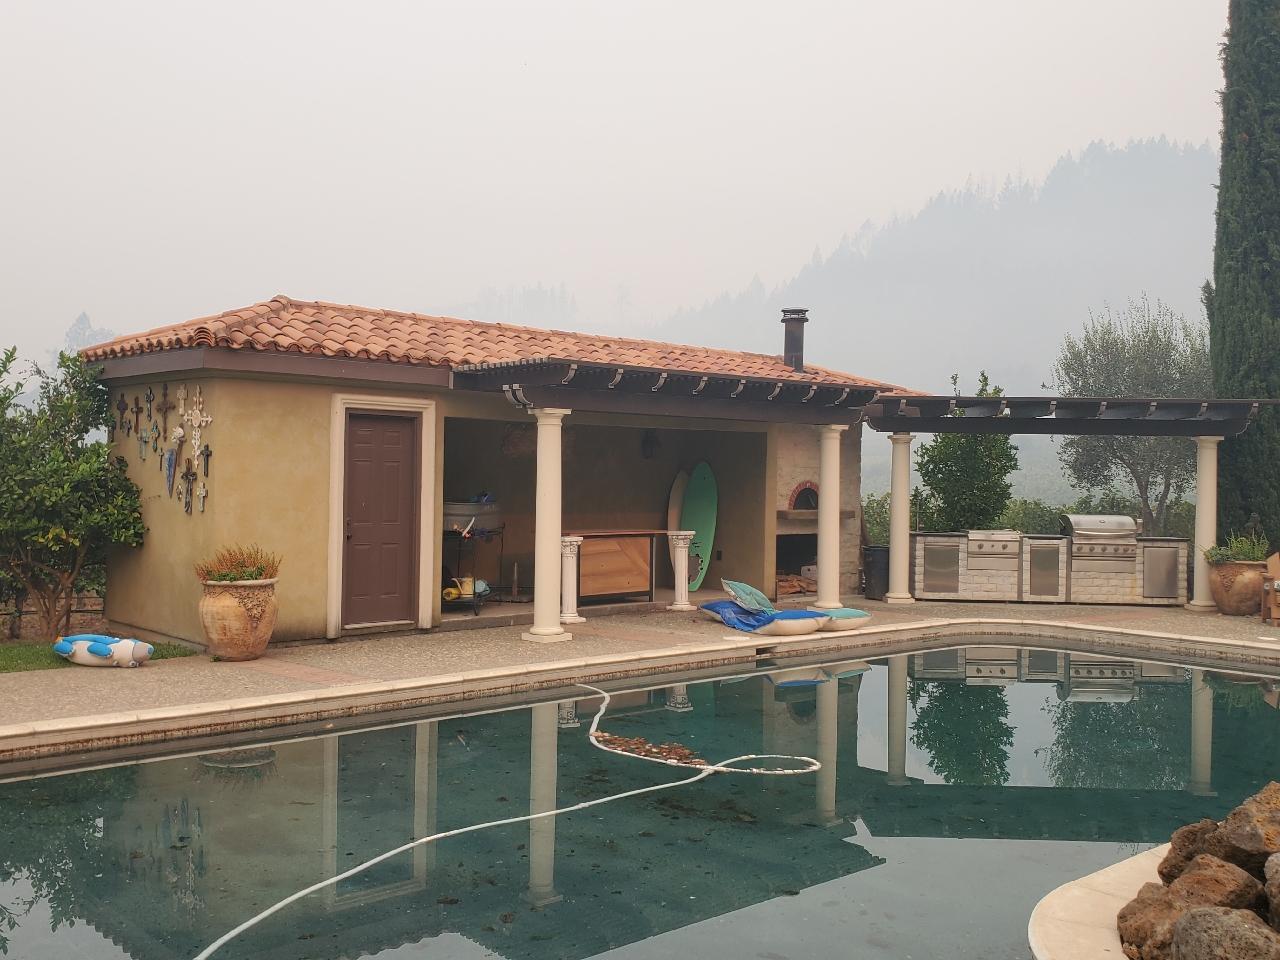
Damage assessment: no_damage